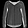
Label: Shirt